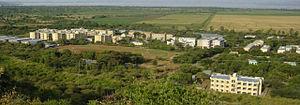
Univeristé de Arba Minch.